Right to education

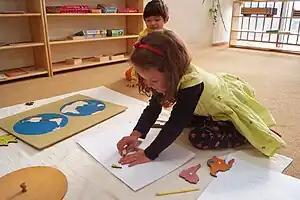
Geography in Montessori Early Childhood at QAIS

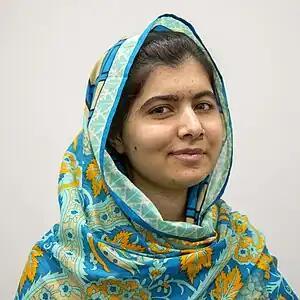
Malala Yousafzai, activist for female education

The rights of all children from early childhood stem from the 1948 Universal Declaration of Human Rights. The declaration proclaimed in article 1: ‘All human beings are born free and equal in dignity and rights’. The declaration states that human rights begin at birth and that childhood is a period demanding special care and assistance [art. 25 (2)]. The 1959 Declaration of the Rights of the Child affirmed that: ‘mankind owes to the child the best it has to give’, including education. This was amplified by the International Covenant on Economic, Social and Cultural Rights of 1966 which states that: ‘education shall be directed to the full development of the human personality and the sense of its dignity, and shall strengthen the respect for human rights and fundamental freedoms. [art. 13 (1)]